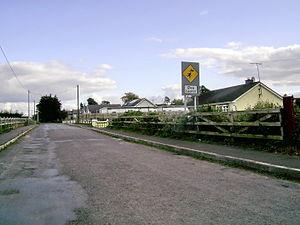
Gaeltacht, est un mot irlandais qui désigne l’ensemble des personnes parlant le gaélique. Par extension, il désigne une région où l’on parle la langue irlandaise dans une importante proportion. On dit une gaeltacht au singulier, mais des gaeltachtaí au pluriel — le mot est féminin.